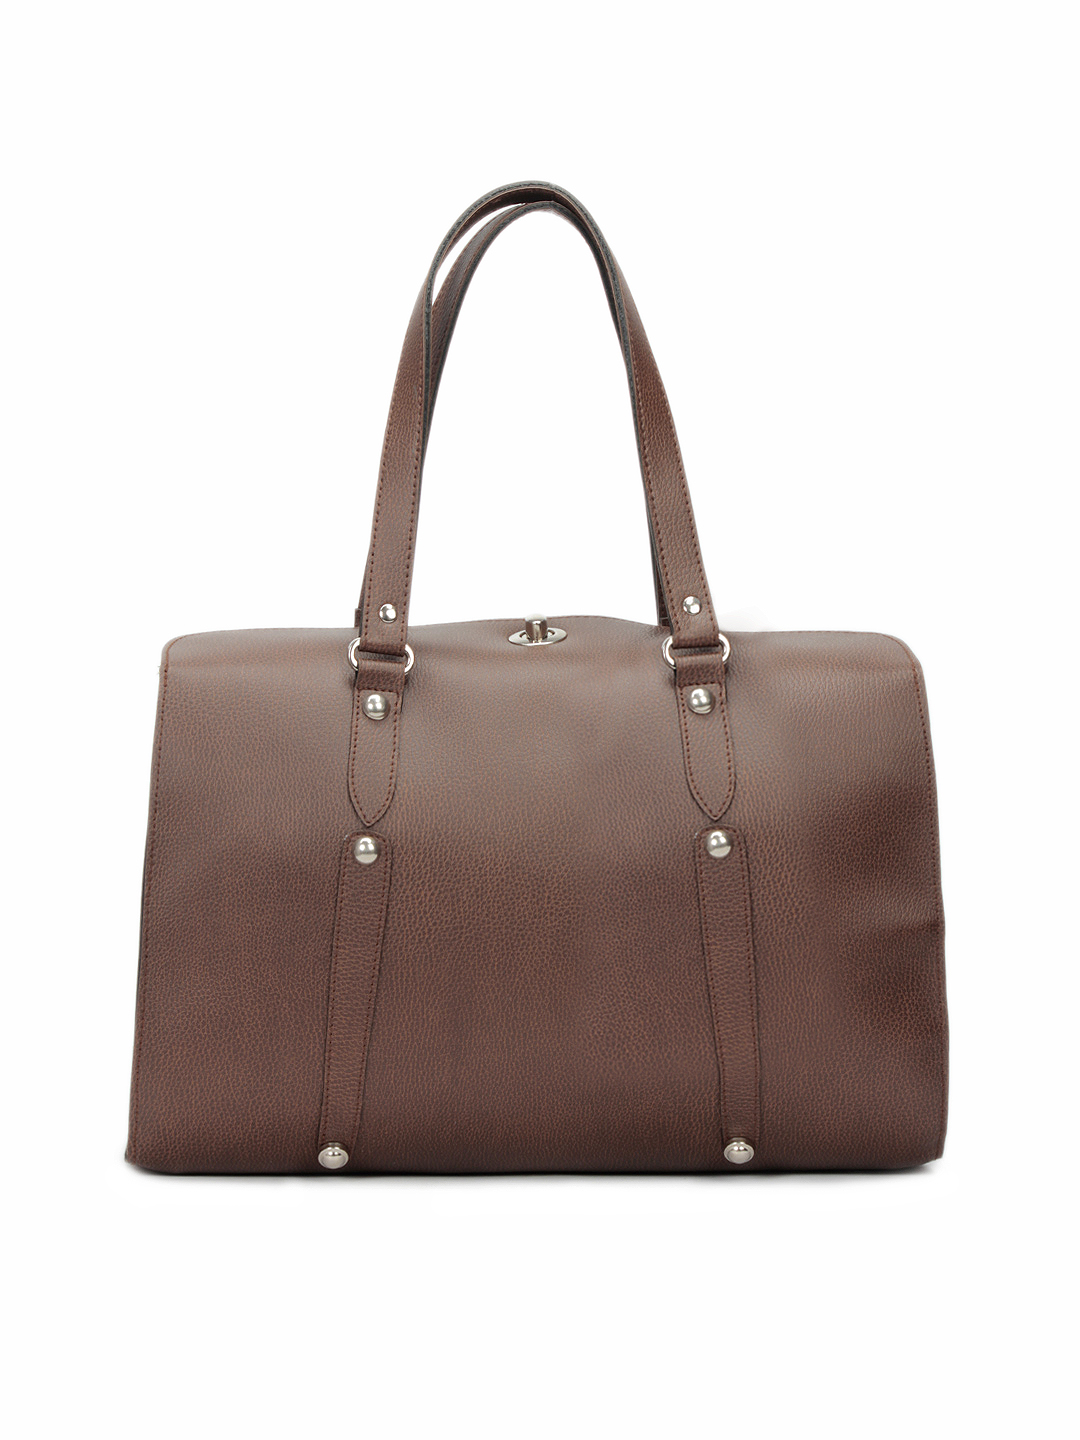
Spice Art Women Leatherette Brown Handbag
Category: Accessories / Bags / Handbags
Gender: Women
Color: Brown
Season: Winter 2015
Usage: Casual